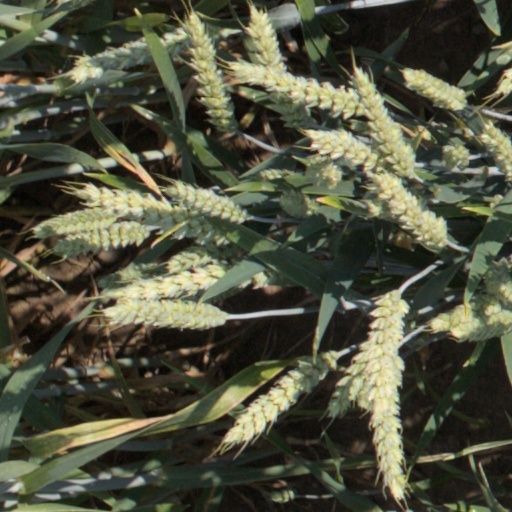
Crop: wheat